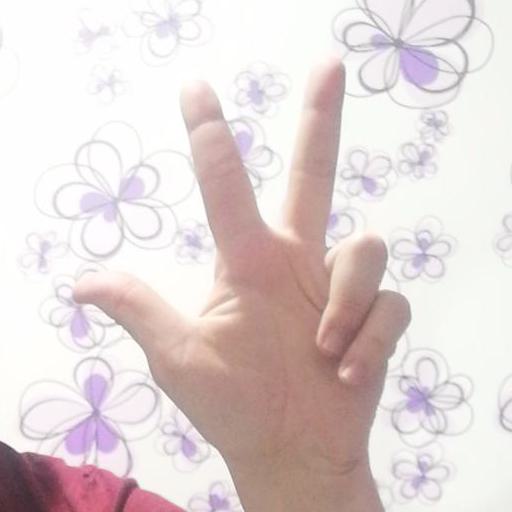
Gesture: three2